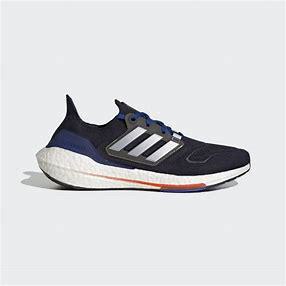
Brand: Adidas
Model: Ultraboost 22 Lauf